Bergamot essential oil

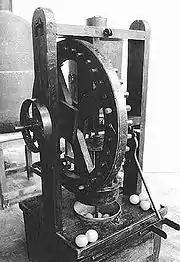
The "Macchina calabrese" peeler, invented in 1840 by Nicola Barillà

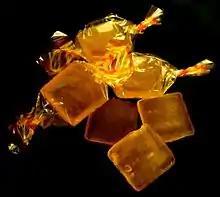
"Bergamotes de Nancy"

The "sfumatura" or slow-folding process was the traditional technique for manually extracting the bergamot oil. By more modern methods, the oil is extracted mechanically with machines called peelers, which scrape the outside of the fruit under running water to get an emulsion channeled into centrifuges for separating the essence from the water. The rinds of 100 bergamot oranges yield about of bergamot oil.